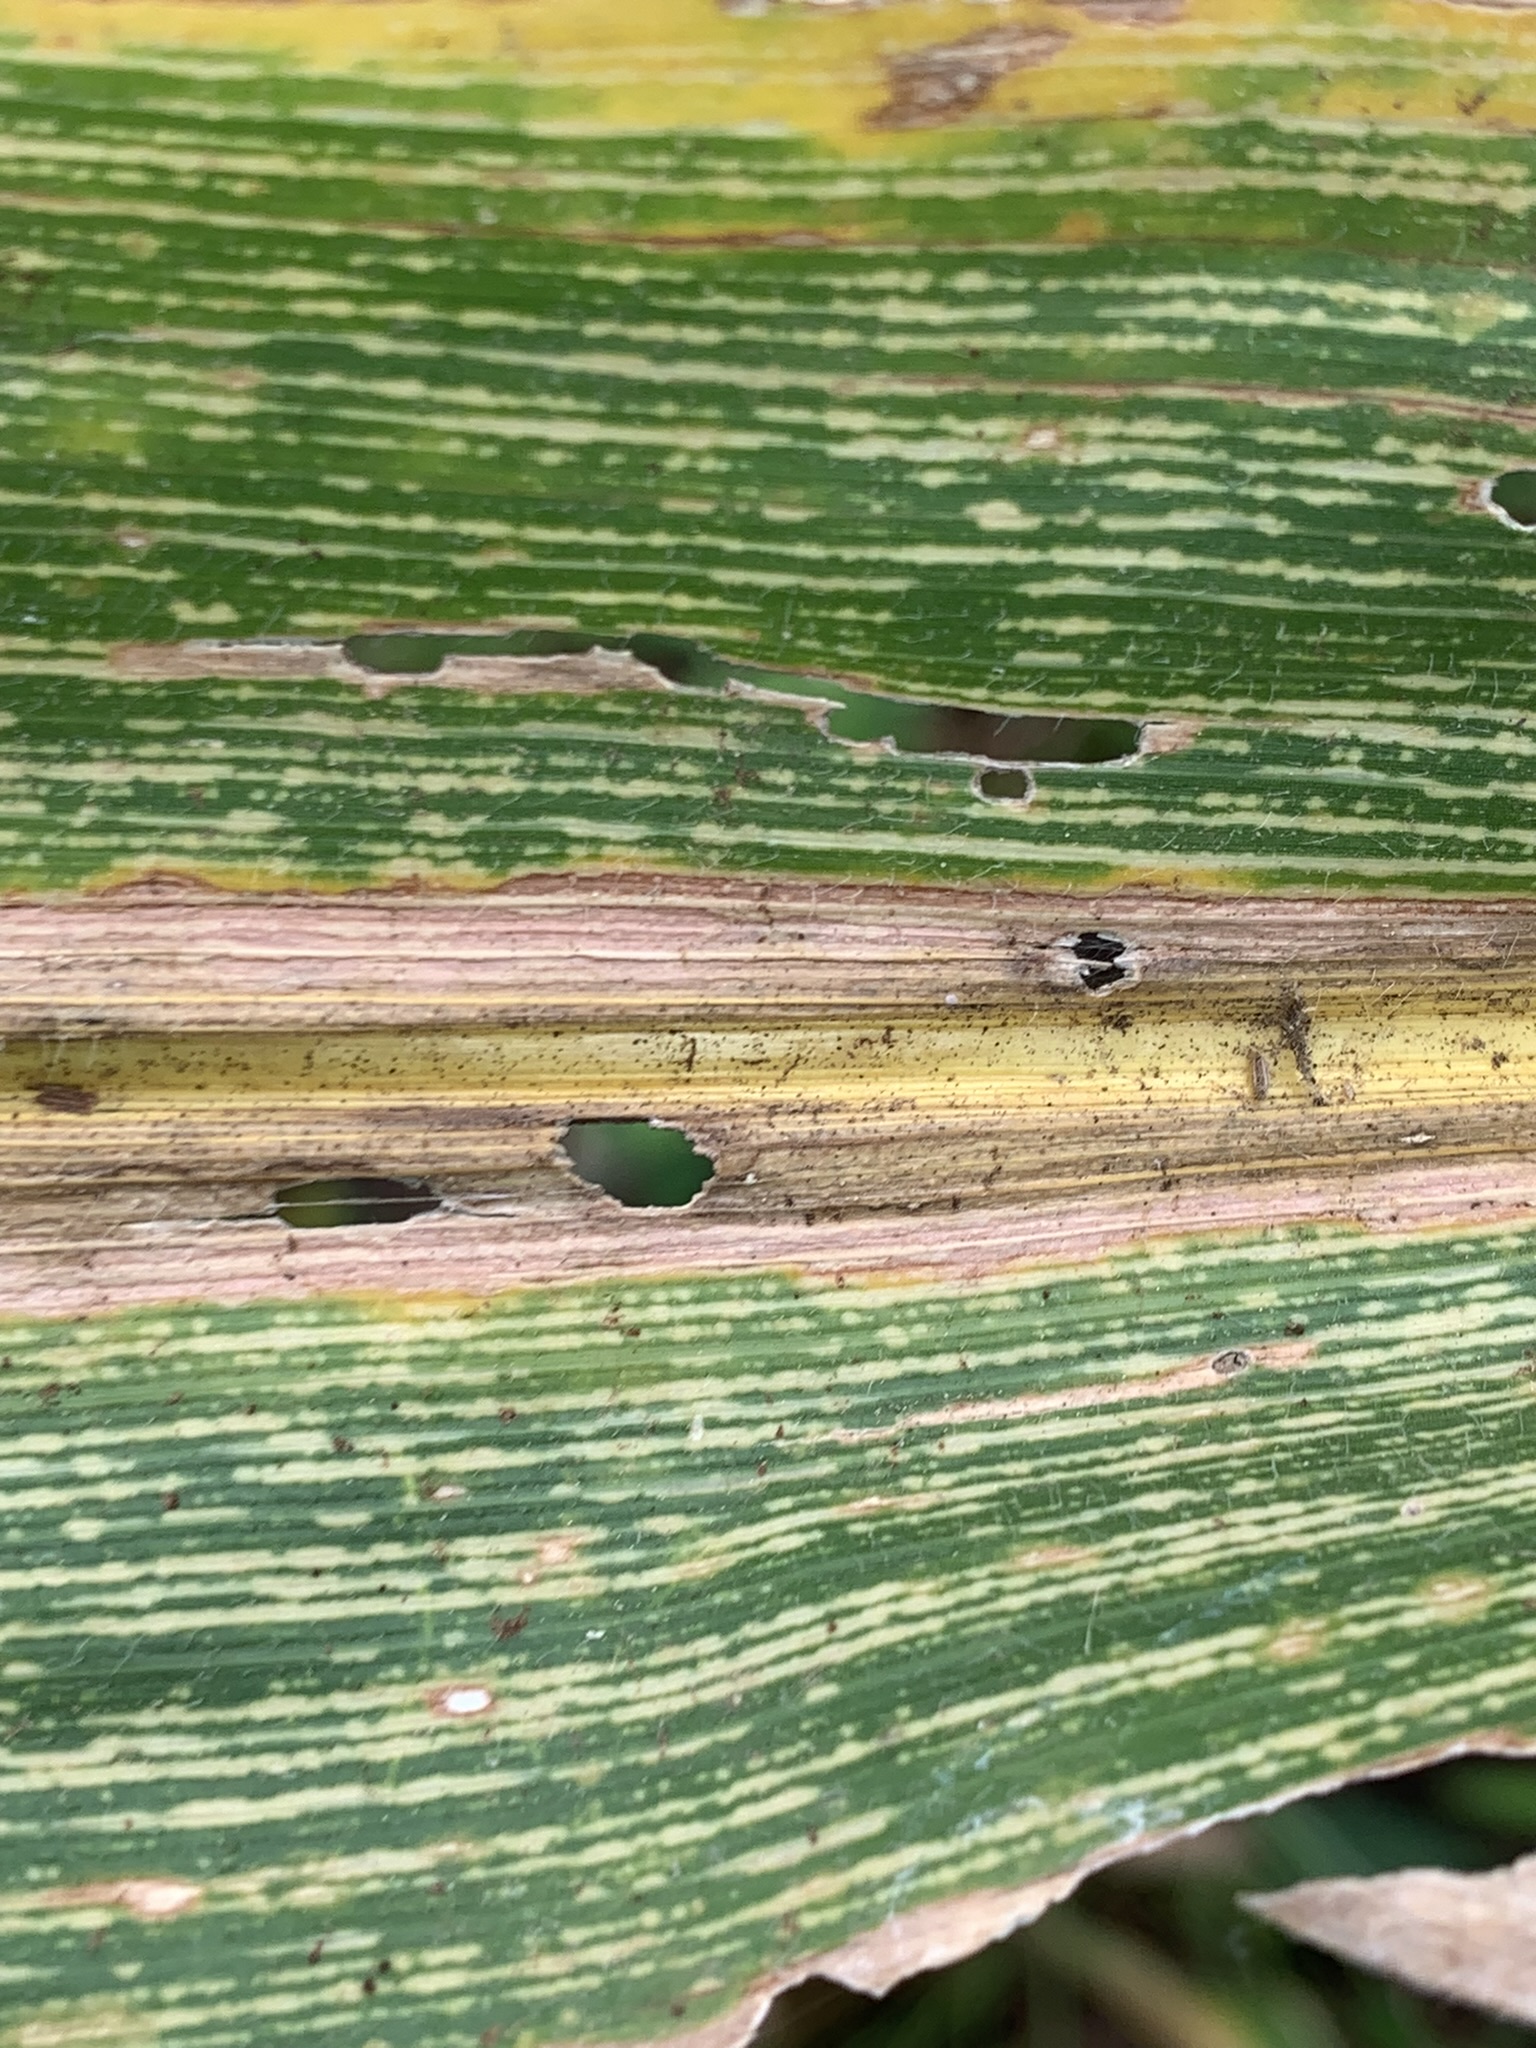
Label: MSV